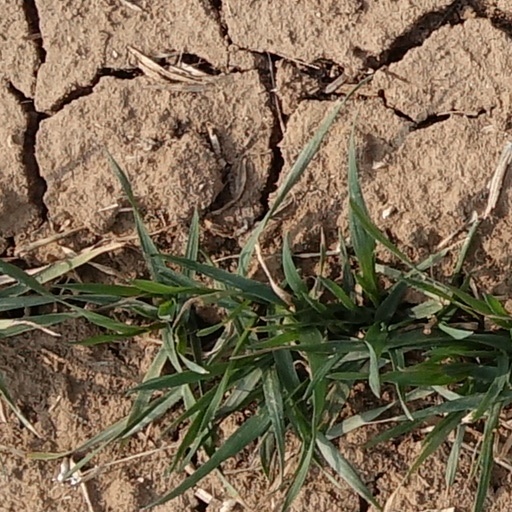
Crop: wheat